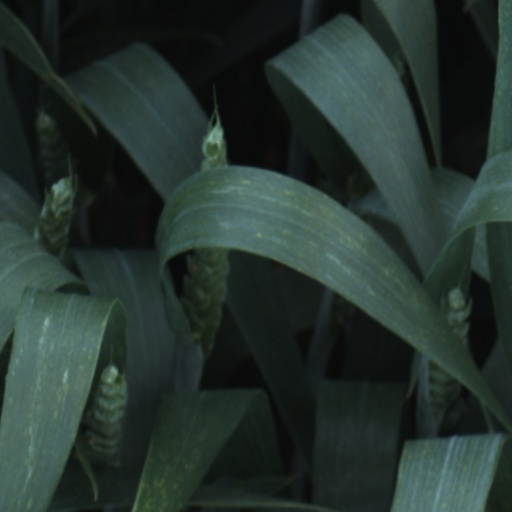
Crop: wheat